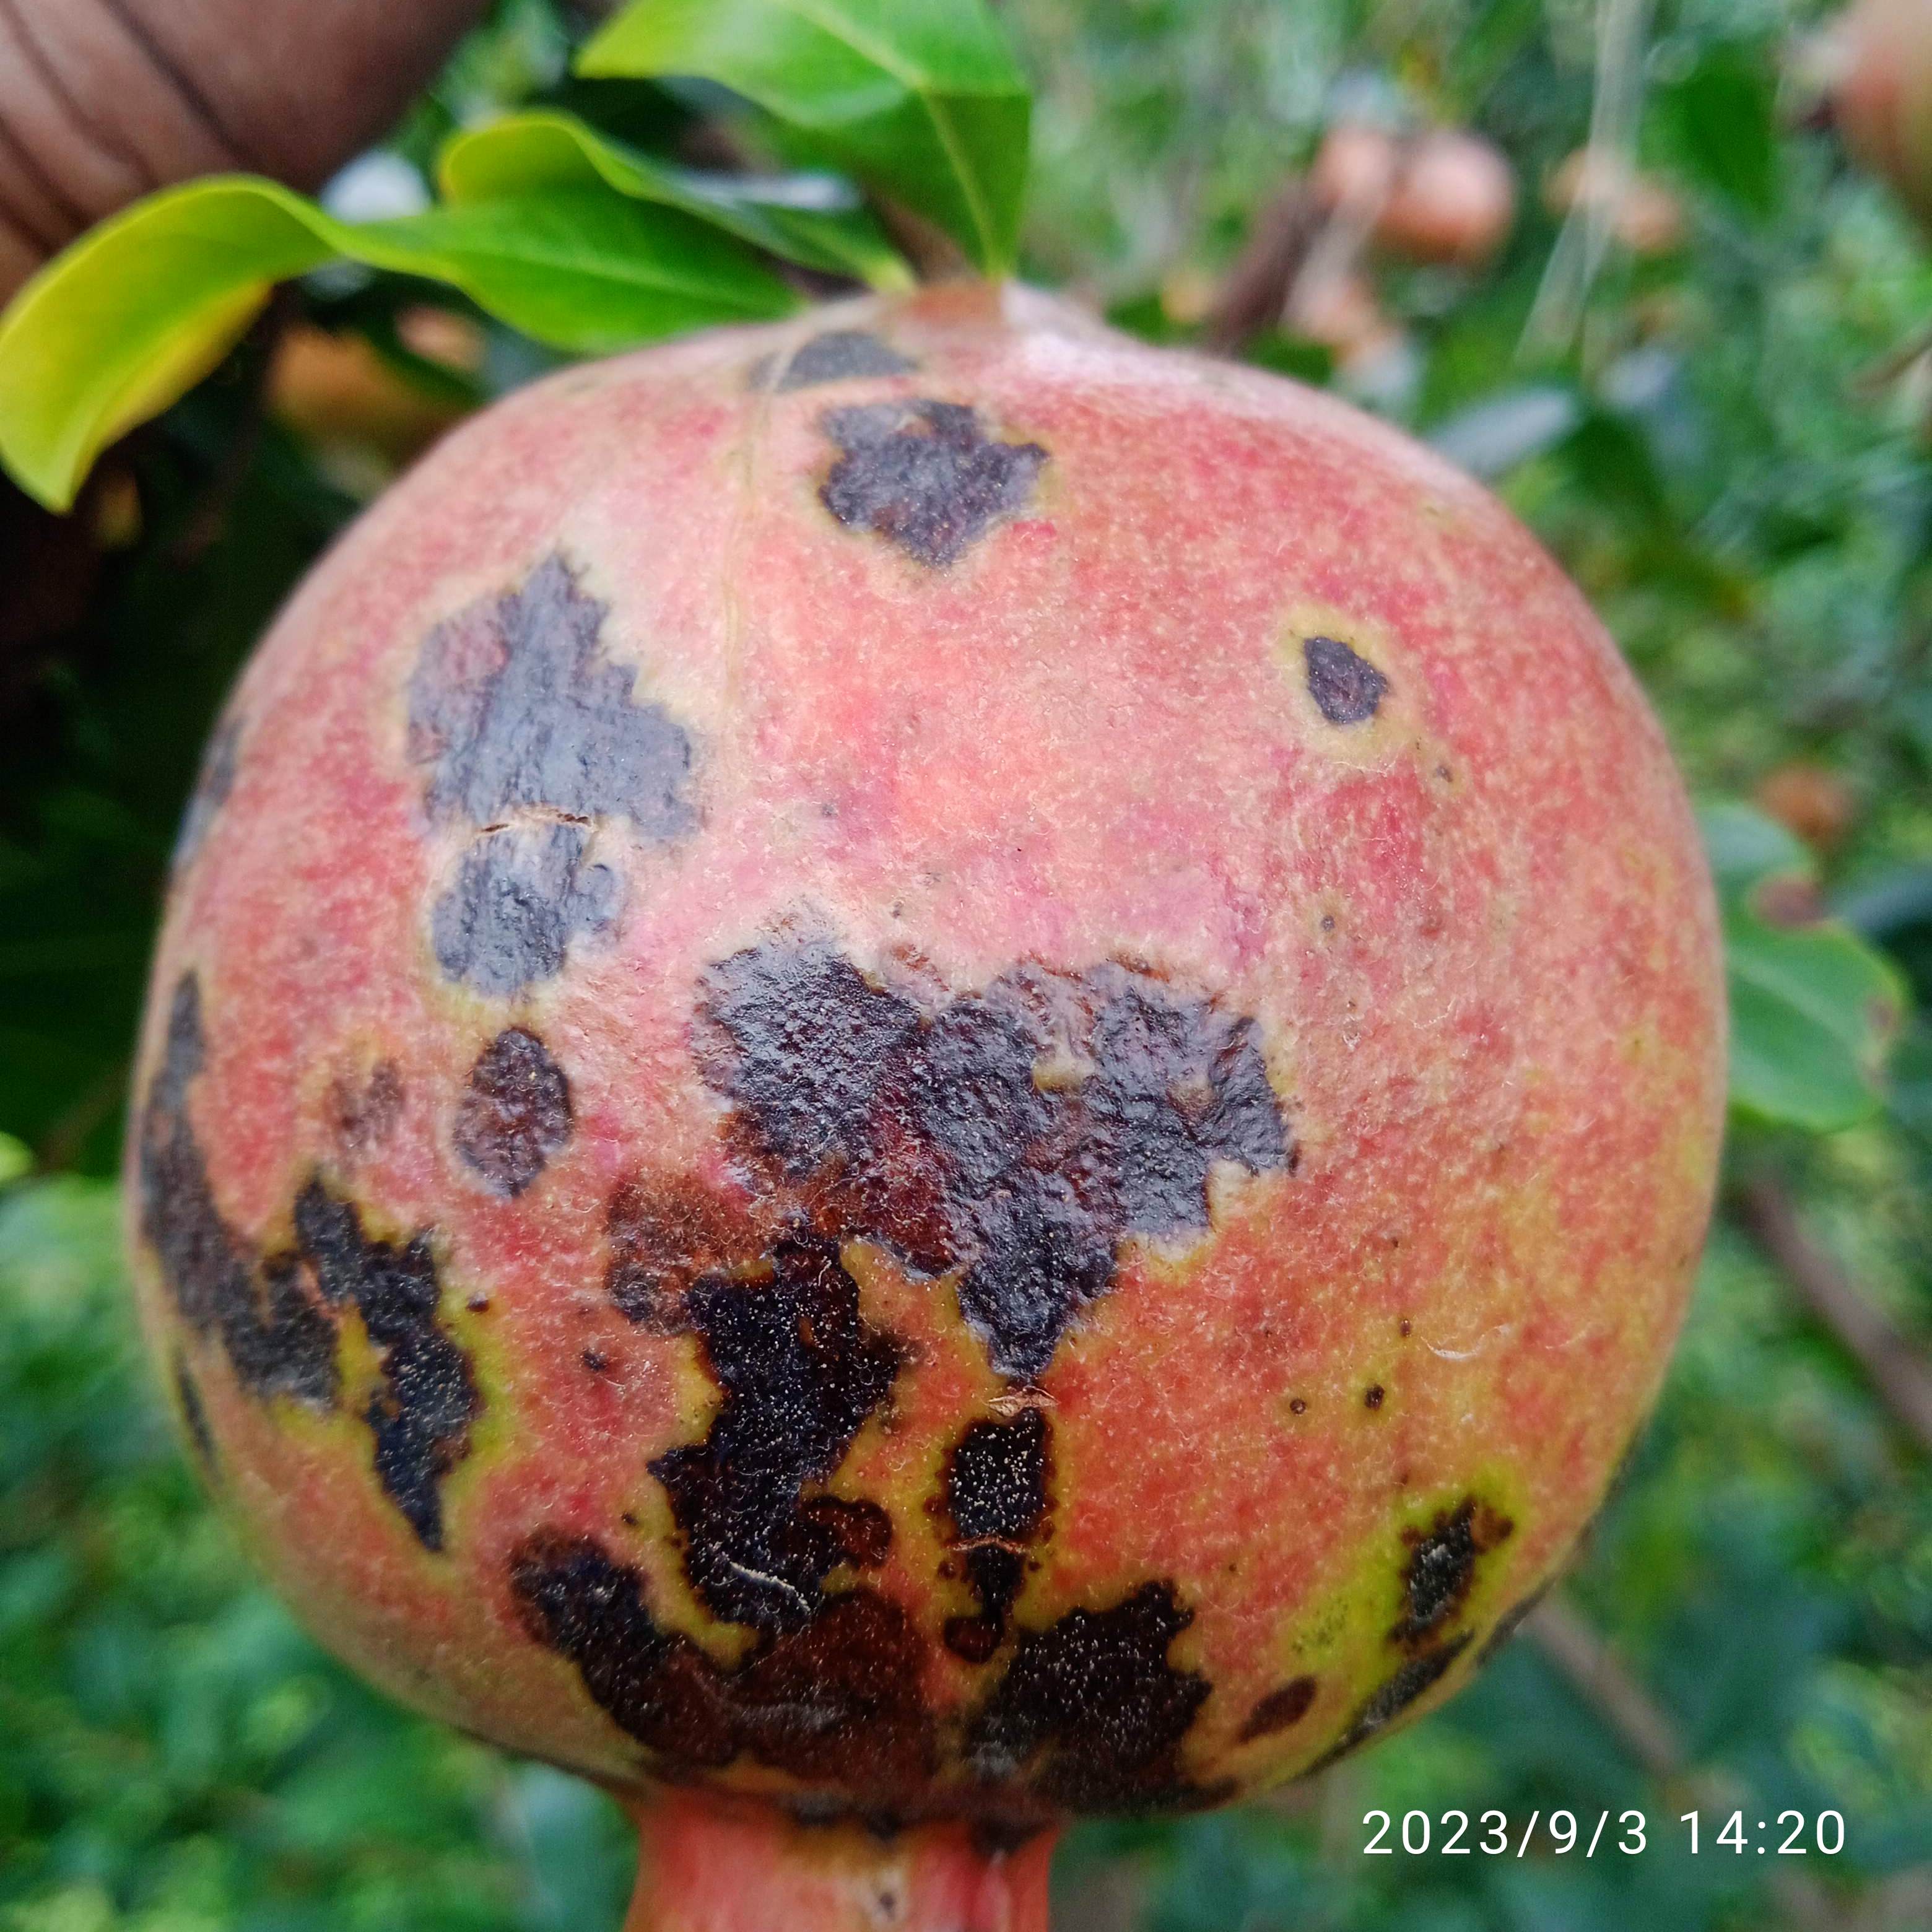
Label: Anthracnose